High-Heel Wedding Church

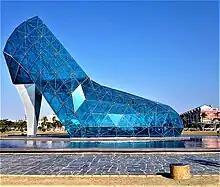

The High-Heel Wedding Church is a high-heel-shaped building in Budai Township, Chiayi County, Taiwan. It is managed by Southwest Coast National Scenic Area Administration.